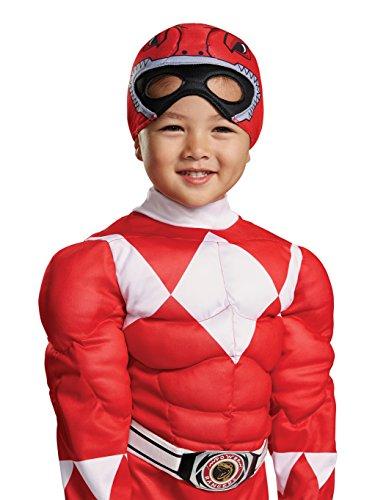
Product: Power Rangers Red Ranger Mighty Morphin Muscle Costume for Toddlers
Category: Clothing, Shoes & Jewelry | Costumes & Accessories | Women | Costumes & Cosplay Apparel | Costumes
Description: Jumpsuit with muscle torso and arms, Attached belt, Soft character headpiece.
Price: $9.20